Wallasey Dock

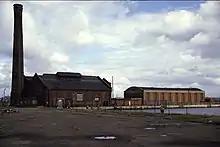
Wallasey Dock Impounding Station

The Wallasey Dock, was a dock at Birkenhead, Wirral Peninsula, England. The dock was accessed via East Float to the west, until Wallasey Dock was filled at the turn of the millennium.